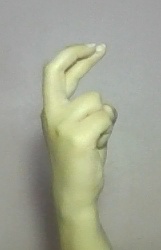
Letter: zay